List of Radio Caracas Televisión telenovelas

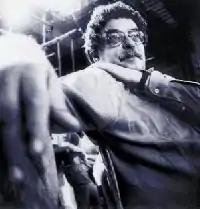
José Ignacio Cabrujas original author of "Cambio de piel".

The following is a telenovela produced by RCTV in aid with other companies from its close in 2007, the company begins to produce projects outside the country independently.